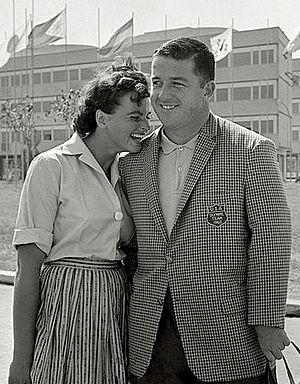
Harold « Hal » Vincent Connolly est un athlète américain spécialiste du lancer du marteau.